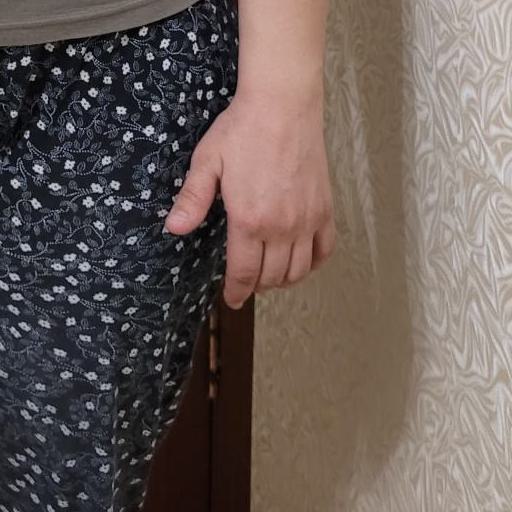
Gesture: no_gesture